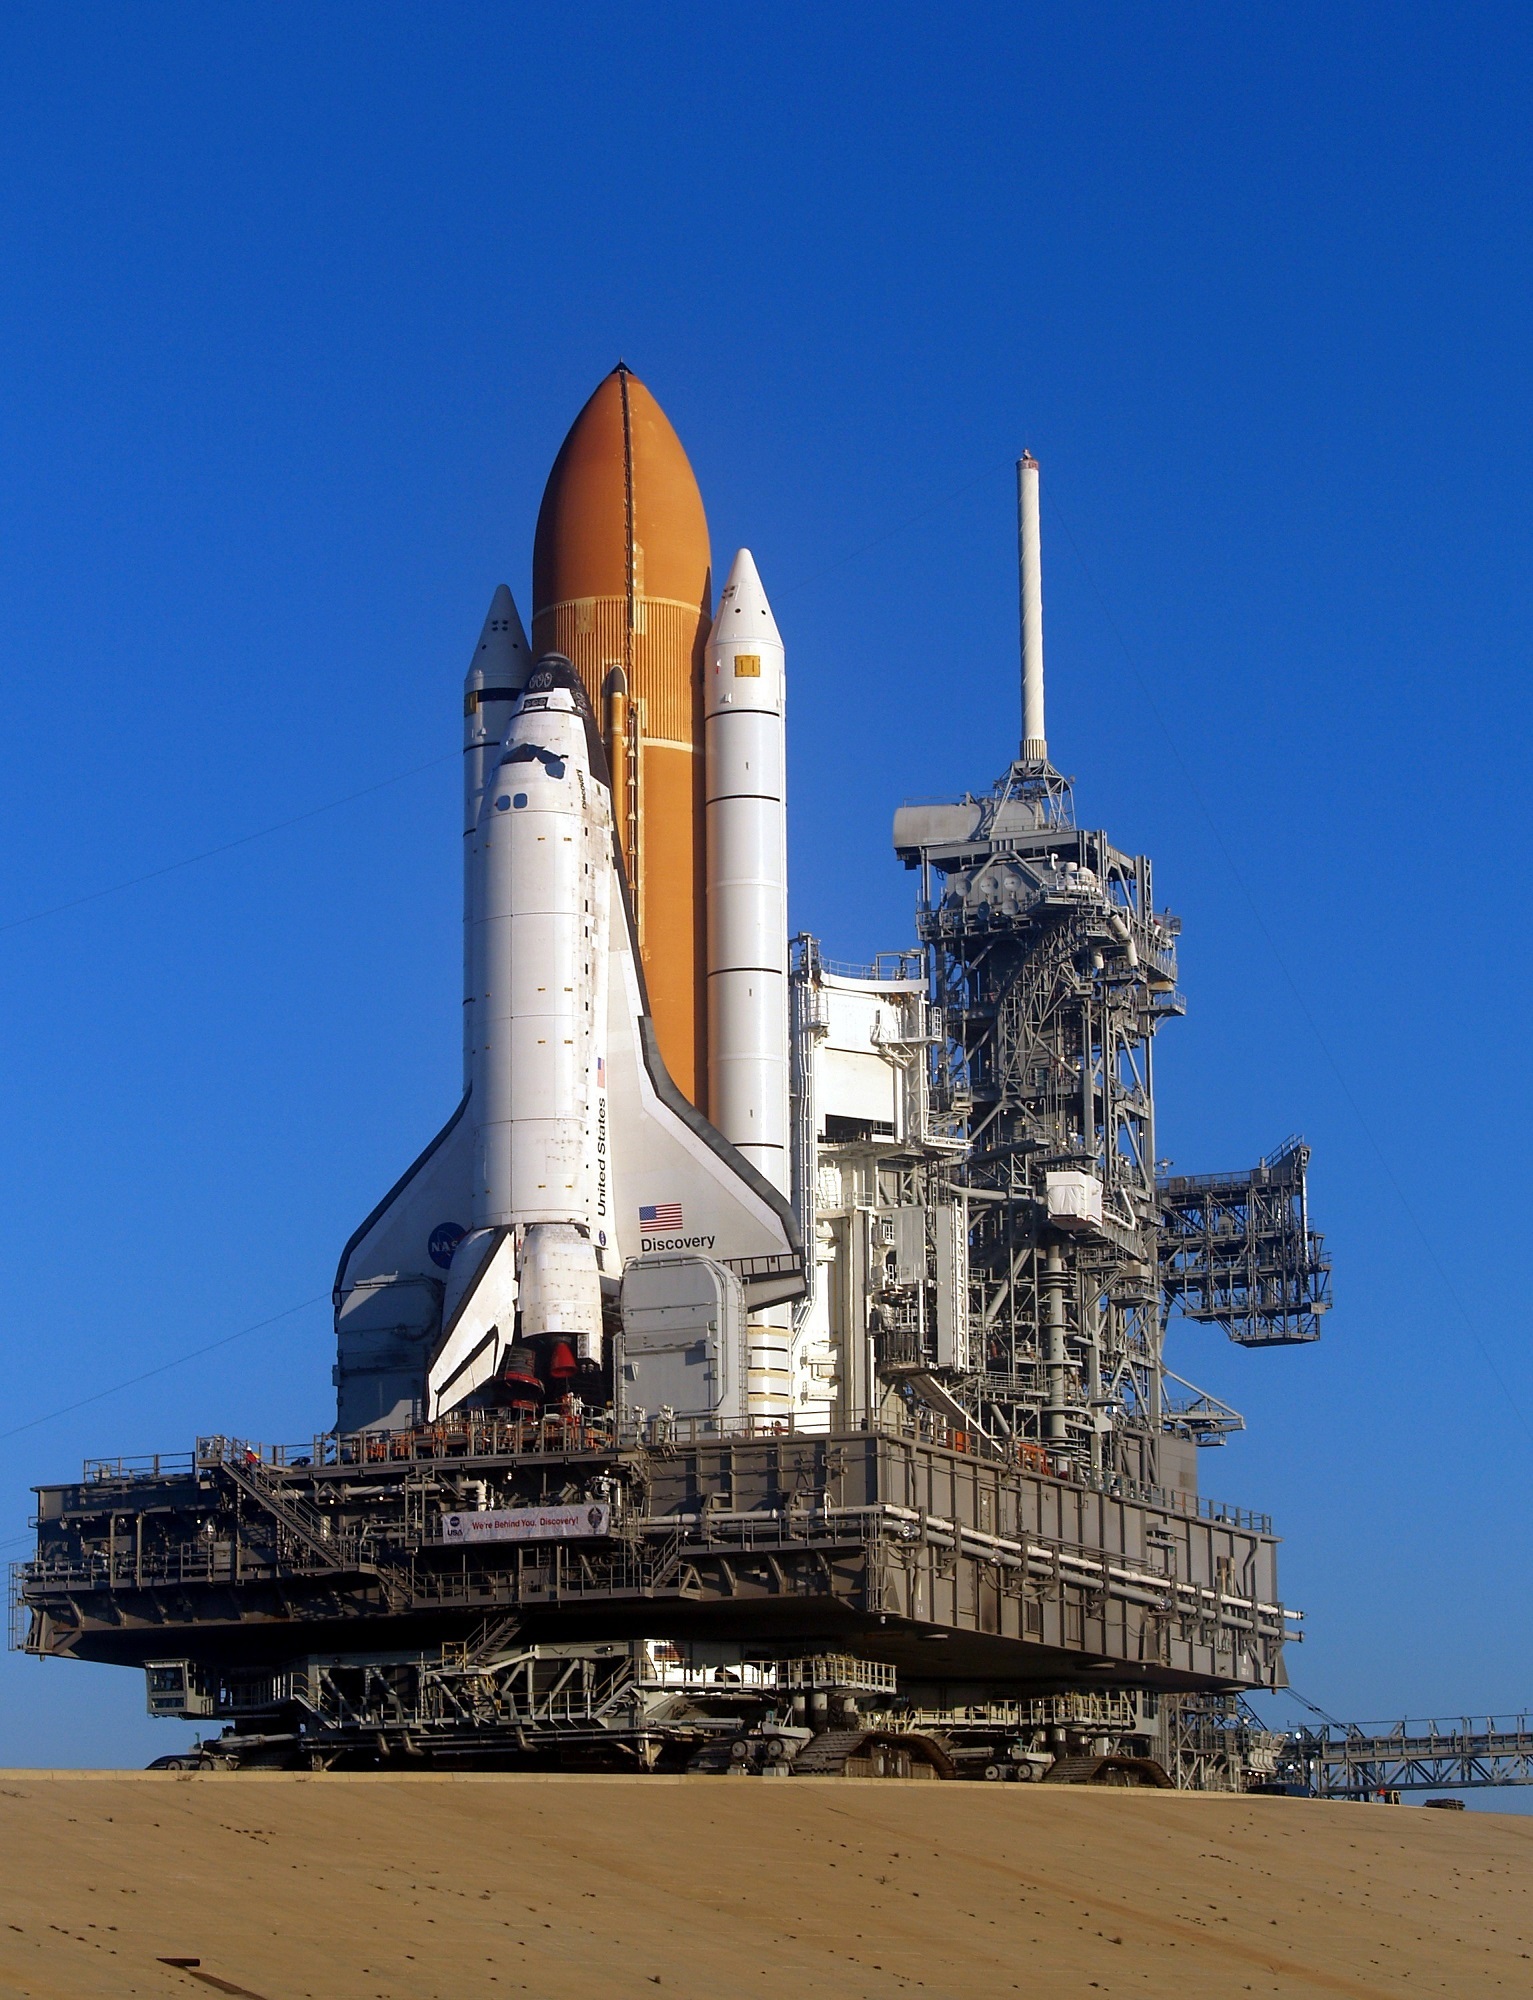
vehicle, tower, flight, landmark, rocket, mission, astronaut, exploration, spaceship, discovery space shuttle, launch pad, rollout, pre launch